Karl Abraham Zedlitz

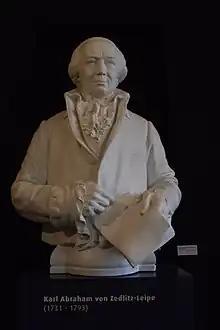
Bust of Karl Abraham Zedlitz at the Schloss Reckahn

Zedlitz was born on 4 January 1731 in Schwarzwaldau in Silesia (now Czarny Bór, Lower Silesian Voivodeship, Poland). After his education at the Military Academy in Brandenburg an der Havel, he took a civil service position as clerk in the Chamber Court in 1755. In 1759 he took a position in the Oberamt Government in Breslau. In 1764 he became the president of the Government of Silesia; in 1770 he became the Secretary of State and Minister of Justice. In 1771 he was in charge of the criminal department, oversaw the entire spiritual department, and was in charge of school supplies. From 18 November 1770 to 18 January 1771, he headed the Prussian Supreme Tribunal – then the fourth senate of the Kammergericht – as its president.